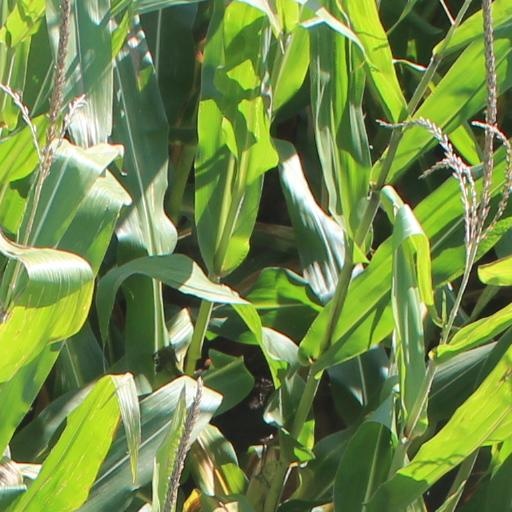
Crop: maize; corn